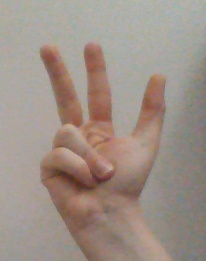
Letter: al